Small Indian civet

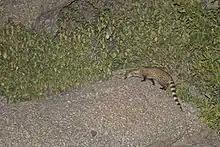
The small Indian civet is a nocturnal hunter.

Small Indian civets are nocturnal, mostly terrestrial and insectivorous. They inhabit holes in the ground, under rocks or in thick bush.